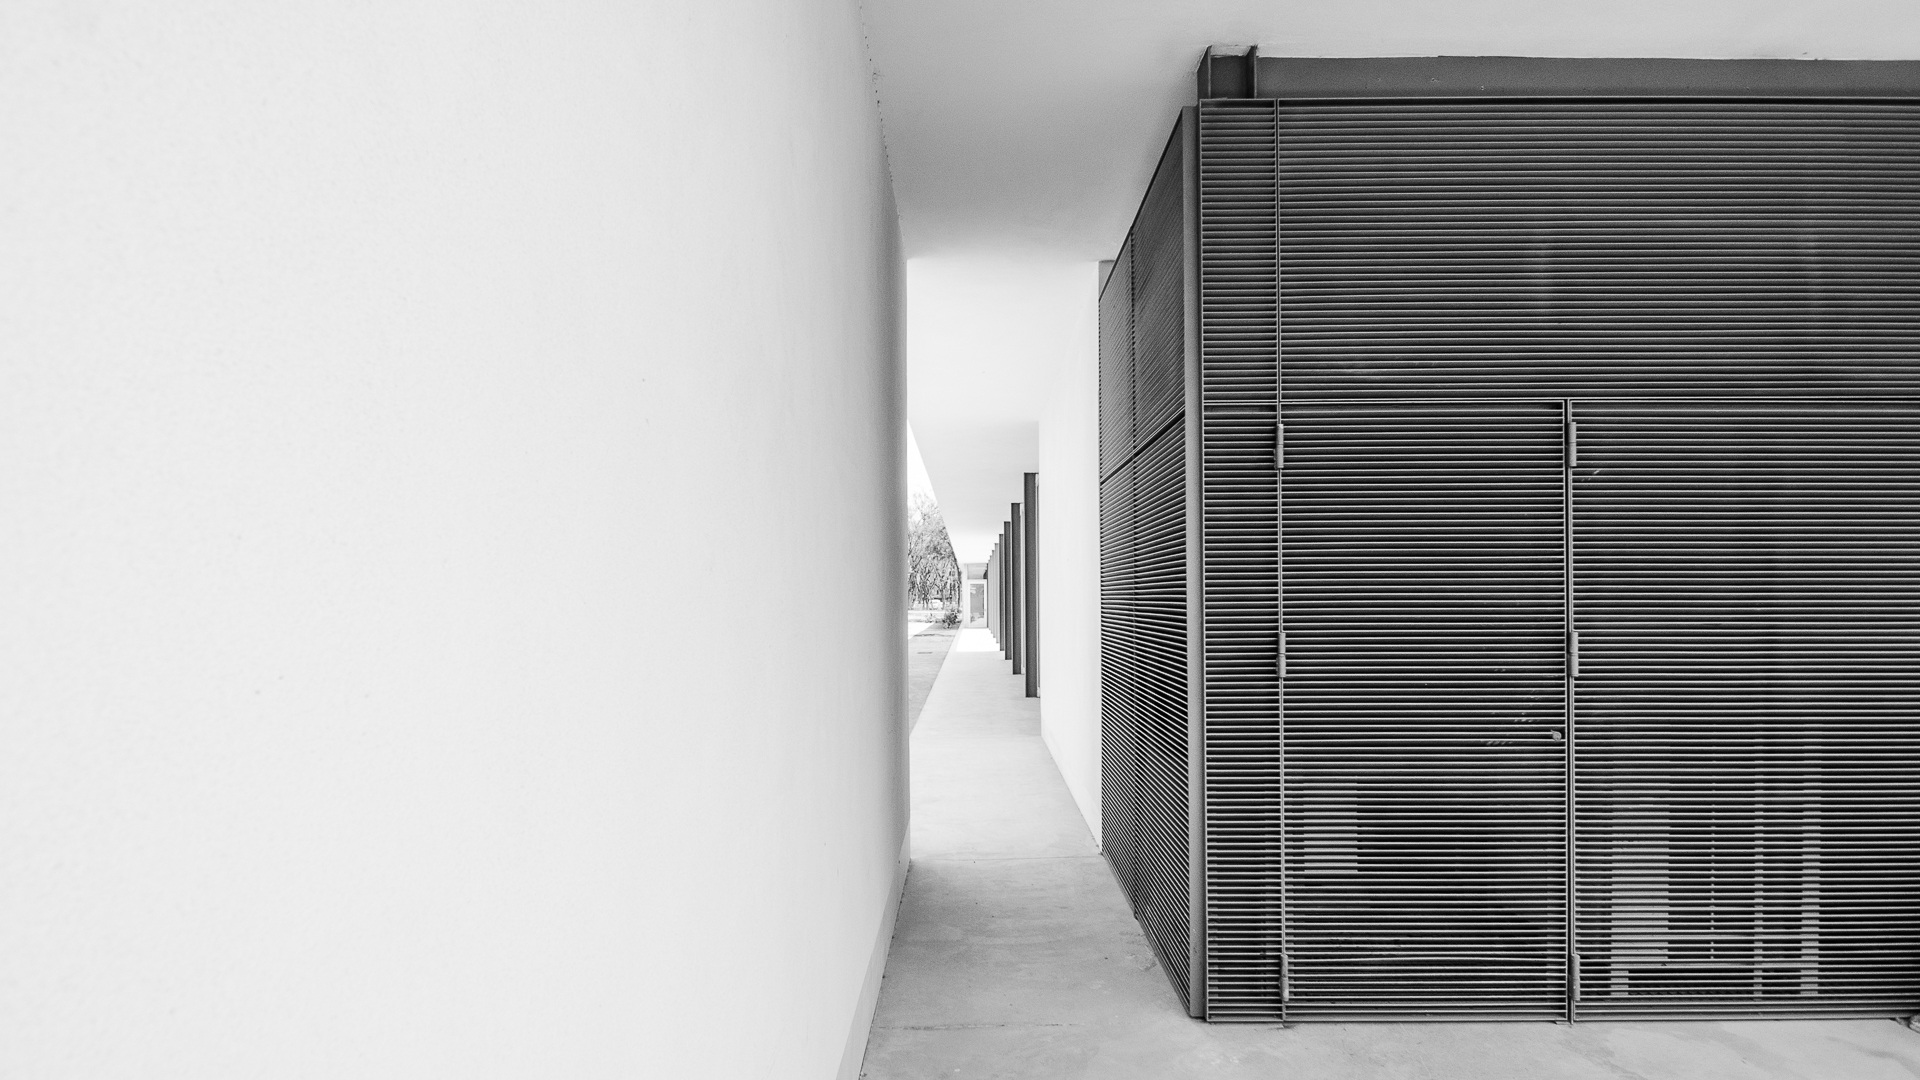
light, black and white, architecture, white, house, window, wall, construction, black, monochrome, black white, interior design, modern architecture, design, houses, shape, monochrome photography, house architecture, window covering